Race track

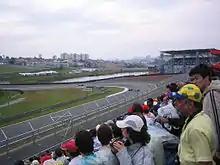
Autódromo José Carlos Pace Racetrack showing safety fencing

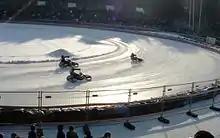
Motorcycle ice racing

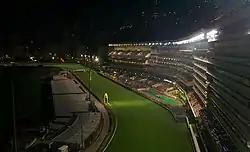
Horseracing track, Happy Valley Racecourse in Hong Kong, showing grandstands

Some racetracks offer little in the way of permanent infrastructure other than the track; others incorporate spectator facilities such as grandstands, hospitality or facilities for competitors, such as pit lanes and garages, paddocks and stables. Several racetracks are incorporated into larger venues or complexes, incorporating golf courses, museums, hotels, and conference centres. Some racetracks are small enough to be contained indoors, for sports such as motocross, track cycling, and athletics.